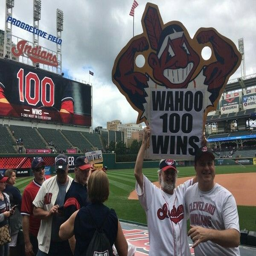
person is hard to miss at games .